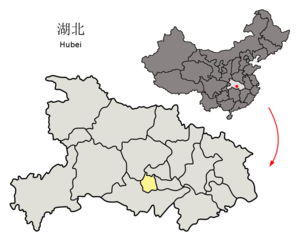
Qianjiang est une ville vice-préfecture de la province du Hubei en Chine.